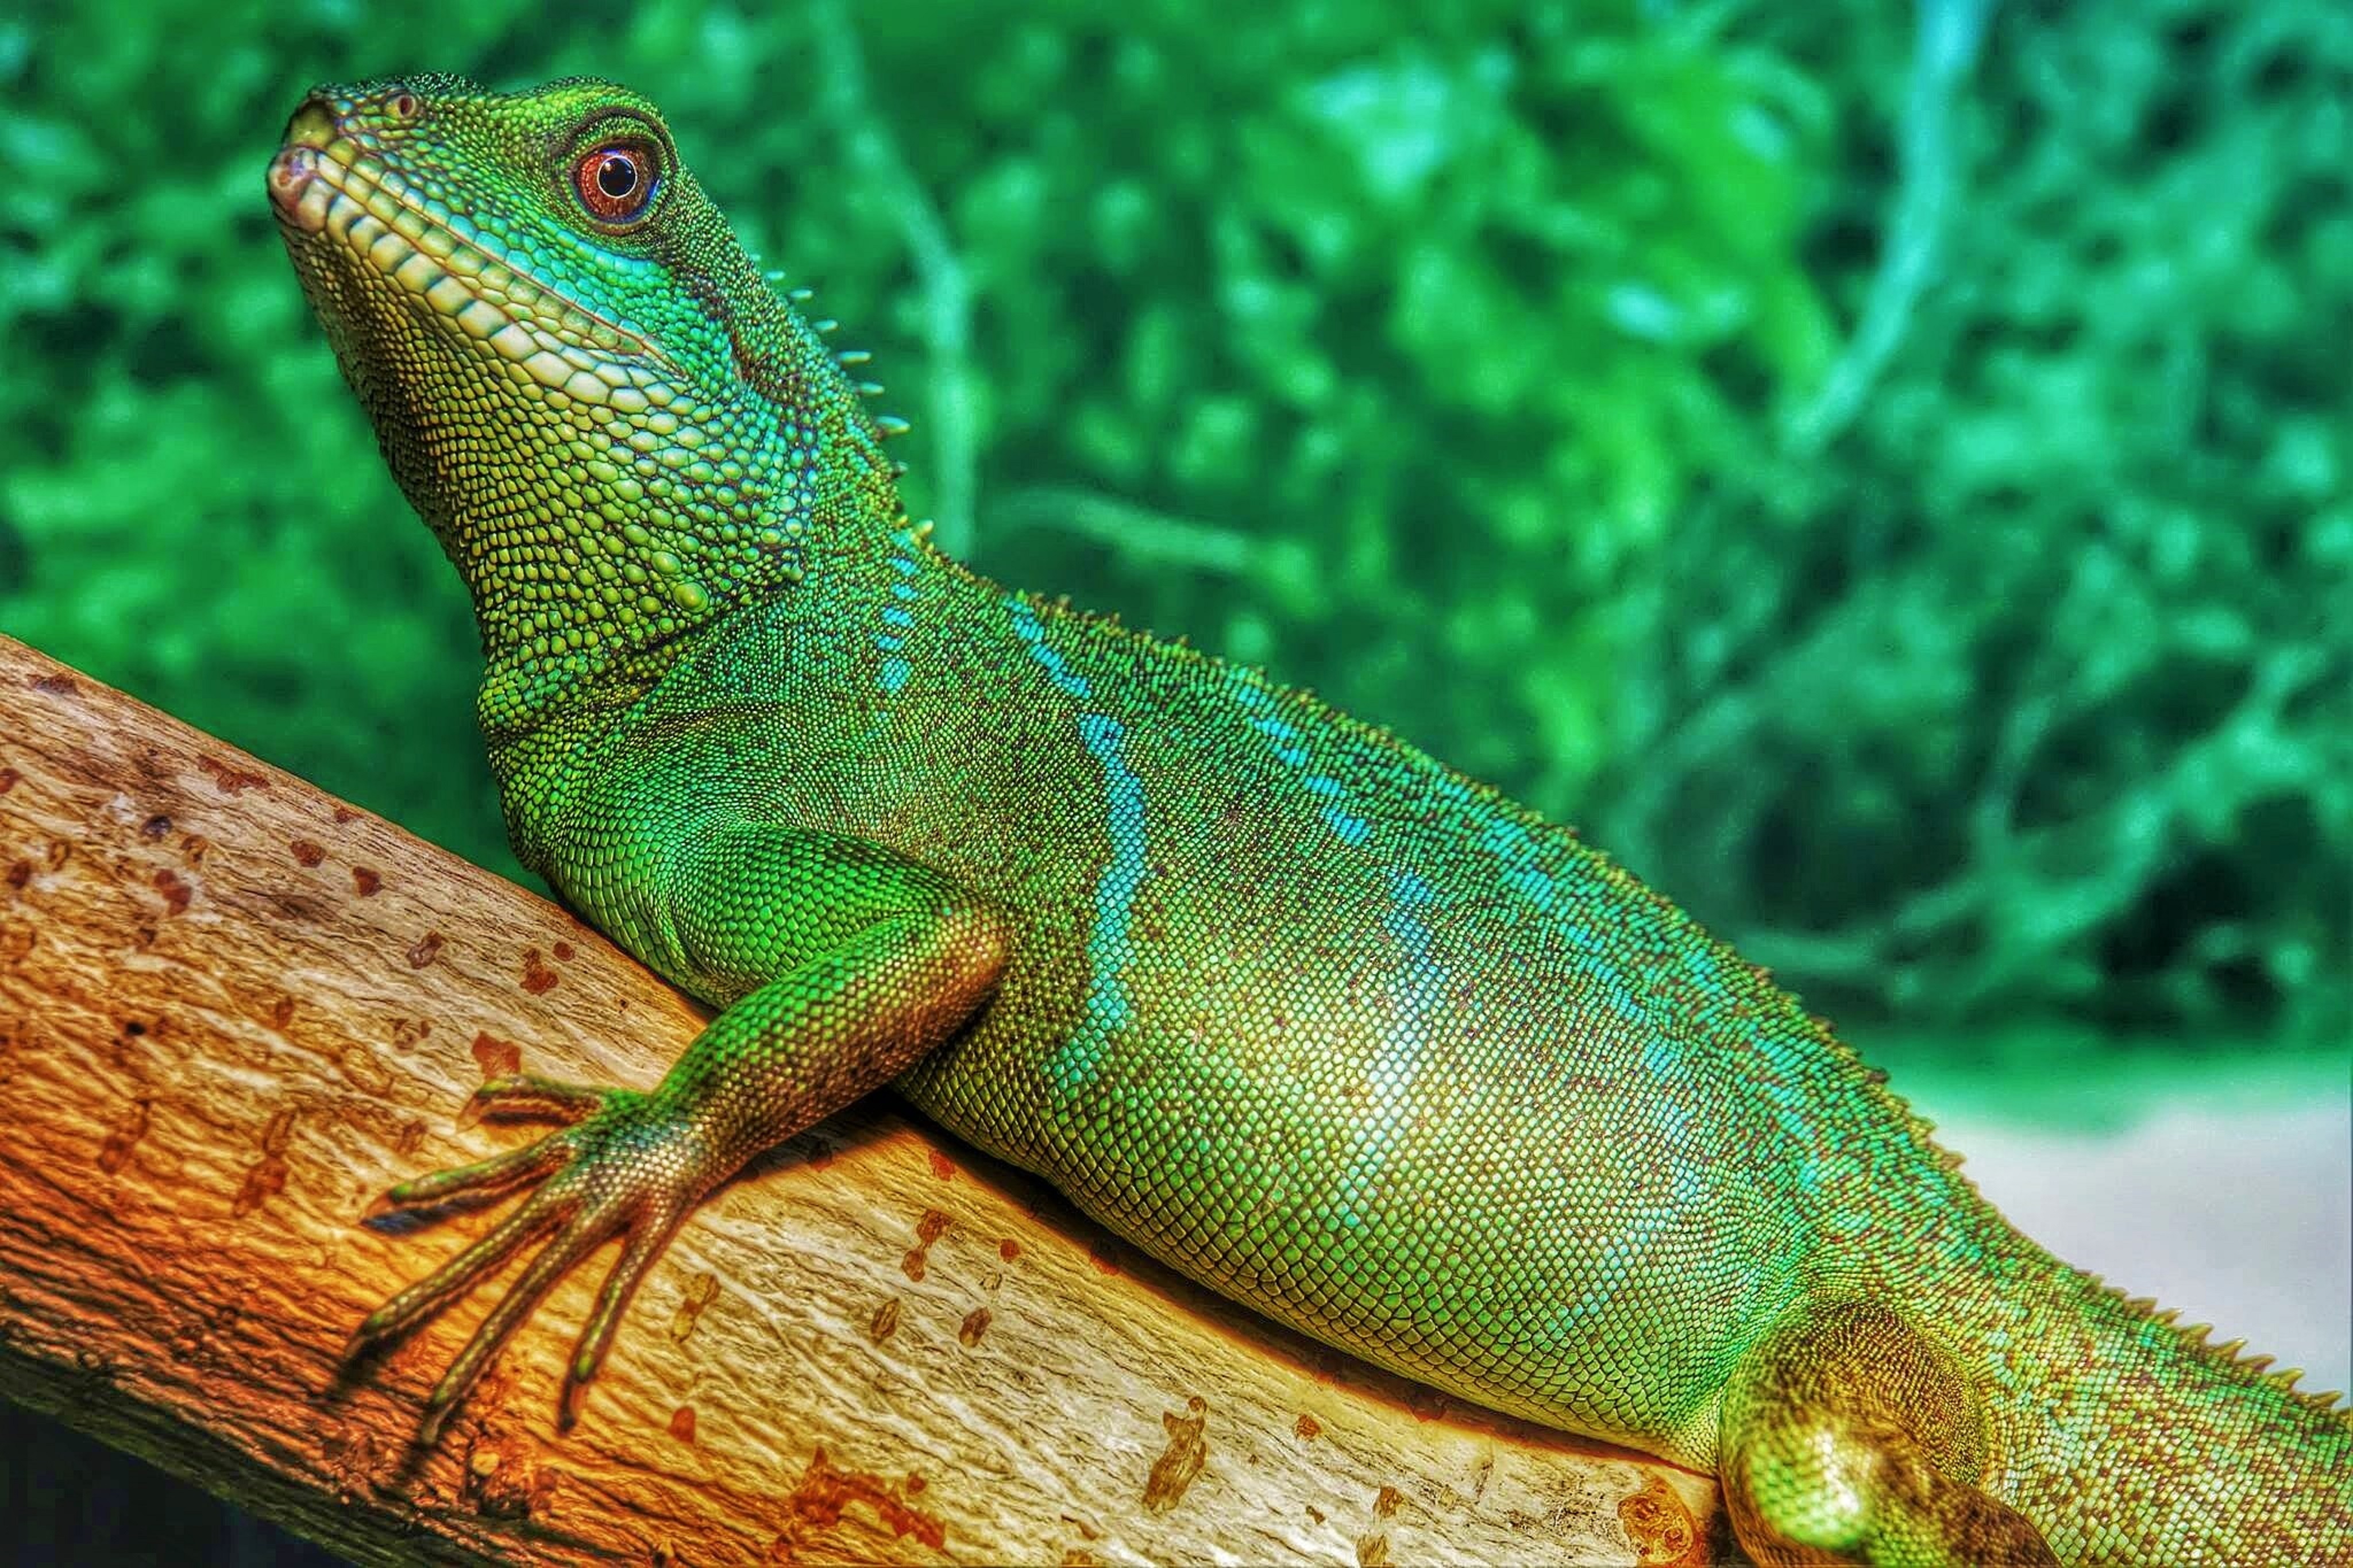
tree, water, nature, animal, asian, wildlife, green, chinese, tropical, reptile, iguana, fauna, lizard, green lizard, gecko, chameleon, vertebrate, creature, dragon, staring, reptilian, lacerta, agamidae, agama, dactyloidae, scaled reptile, lacertidae, african chameleon, american chameleon